Little egret

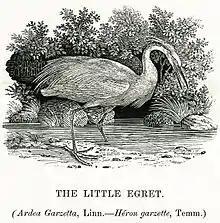
"The Little Egret" in Thomas Bewick's "A History of British Birds", volume II, "Water Birds", 1804

Further declines occurred throughout Europe as the plumes of the little egret and other egrets were in demand for decorating hats. They had been used in the plume trade since at least the 17th century but in the 19th century it became a major craze and the number of egret skins passing through dealers reached into the millions. Complete statistics do not exist, but in the first three months of 1885, 750,000 egret skins were sold in London, while in 1887 one London dealer sold 2 million egret skins. Egret farms were set up where the birds could be plucked without being killed but most of the supply of so-called "Osprey plumes" was obtained by hunting, which reduced the population of the species to dangerously low levels and stimulated the establishment of Britain's Royal Society for the Protection of Birds in 1889.